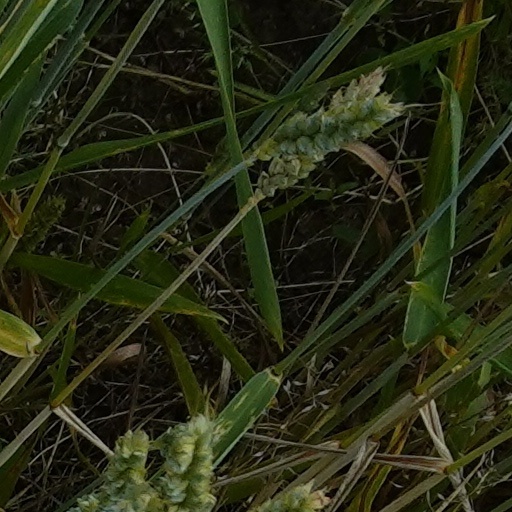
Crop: wheat